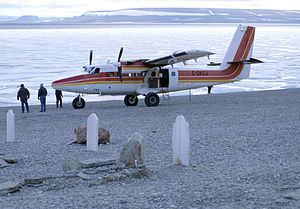
STOL
De Havilland Canada DHC-6 Twin Otter (en af de mest populære STOL-flytyper) landet på Beechey Island, Nunavut i Canada (John Franklin Expedition). Bemærk de specielle tundra-dæk flyet er udstyret med
STOL er et engelsk akronym for Short Take-off and Landing. Begrebet anvendes indenfor luftfarten til at betegne bestemte flyvemaskiner, der kan lette og lande på meget korte baner.